Maksim Łužanin

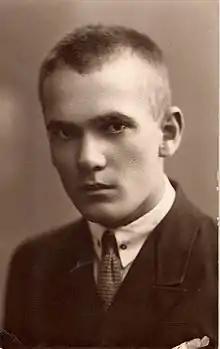
Maksim Łužanin

Maksim Łužanin, (born Alaksandar Amvrośjevič Karataj, Belarusian: Максім Лужанін, Maksim Luzhanin (Алякса́ндар Амвро́сьевіч Карата́й), 2 November 1909, Prusy – 13 October 2001, Minsk) was a Belarusian prose writer, poet, screenwriter, translator, essayist, and a literary critic. In 1969, he was awarded for the Honored Artist of the Byelorussian SSR and in 1975, Łužanin was awarded with the honorary badge Meritorious Activist of Culture of Polish People's Republic.